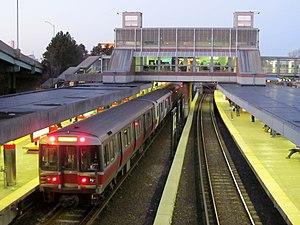
Le métro de Boston est le réseau de métro qui dessert la ville de Boston et son agglomération, dans l'État du Massachusetts. Il est géré par la Massachusetts Bay Transportation Authority depuis 1964. La MBTA est un consortium dont fait partie le groupe français Transdev à hauteur de 60%.
Le système de transport à Boston comprend route, rail, air et mer pour voyageurs et transport de marchandises. Le Massachusetts Port Authority exploite le port de Boston, qui comprend un centre de transport maritime de conteneurs à South Boston et l'aéroport international Logan de Boston à East Boston. La Massachusetts Bay Transportation Authority gère bus, métro, train à courte distance et les services aux passagers de ferry dans toute la ville et la région. Amtrak exploite le service ferroviaire de passagers de et vers les grandes villes du nord-est. Un terminal de bus principal à South Station est desservi par diverses compagnies d'autobus interurbains. La ville est traversée par les routes principales Interstate 90 et Interstate 93 dont l'intersection a subi une rénovation majeure, surnommé le Big Dig.